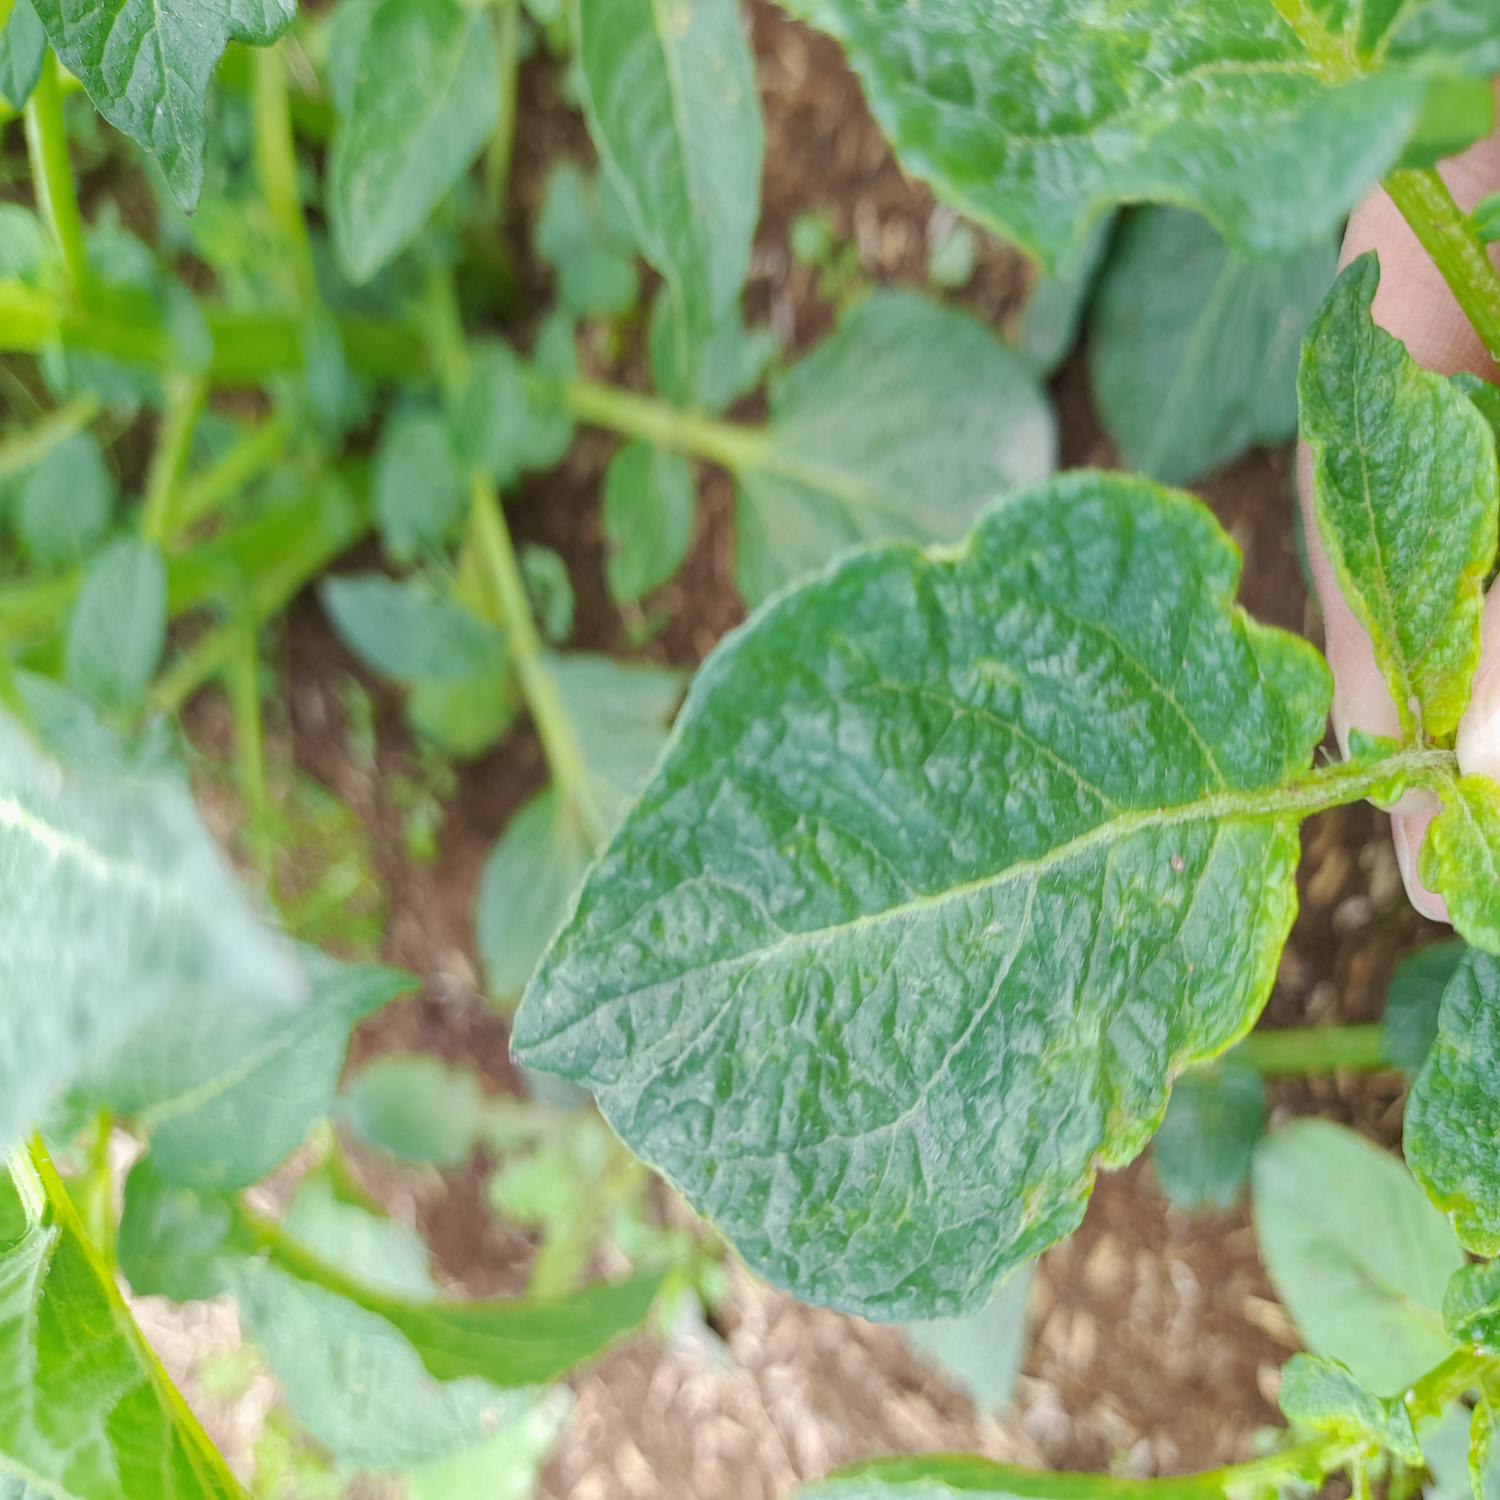
Label: Virus